Ferrari Lampredi engine

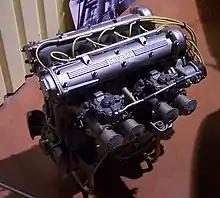
Ferrari Lampredi four-cylinder engine

The initial engine was a 2.0 L (1,984.86 cc) unit with a bore and stroke. This engine was the second designed four-cylinder unit that Ferrari used in racing, appearing in 1951 in the Ferrari 500 F2 entrant in Formula Two. The aluminium engine produced with two Weber 45DOE carburettors, with power growing in 1953 to with two 50DCO carburettors. Its first outing was an Italian GP on 23 September 1951, won by Alberto Ascari.